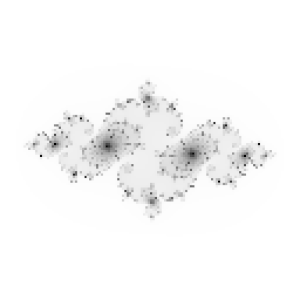
Animation de la fractale de Julia.